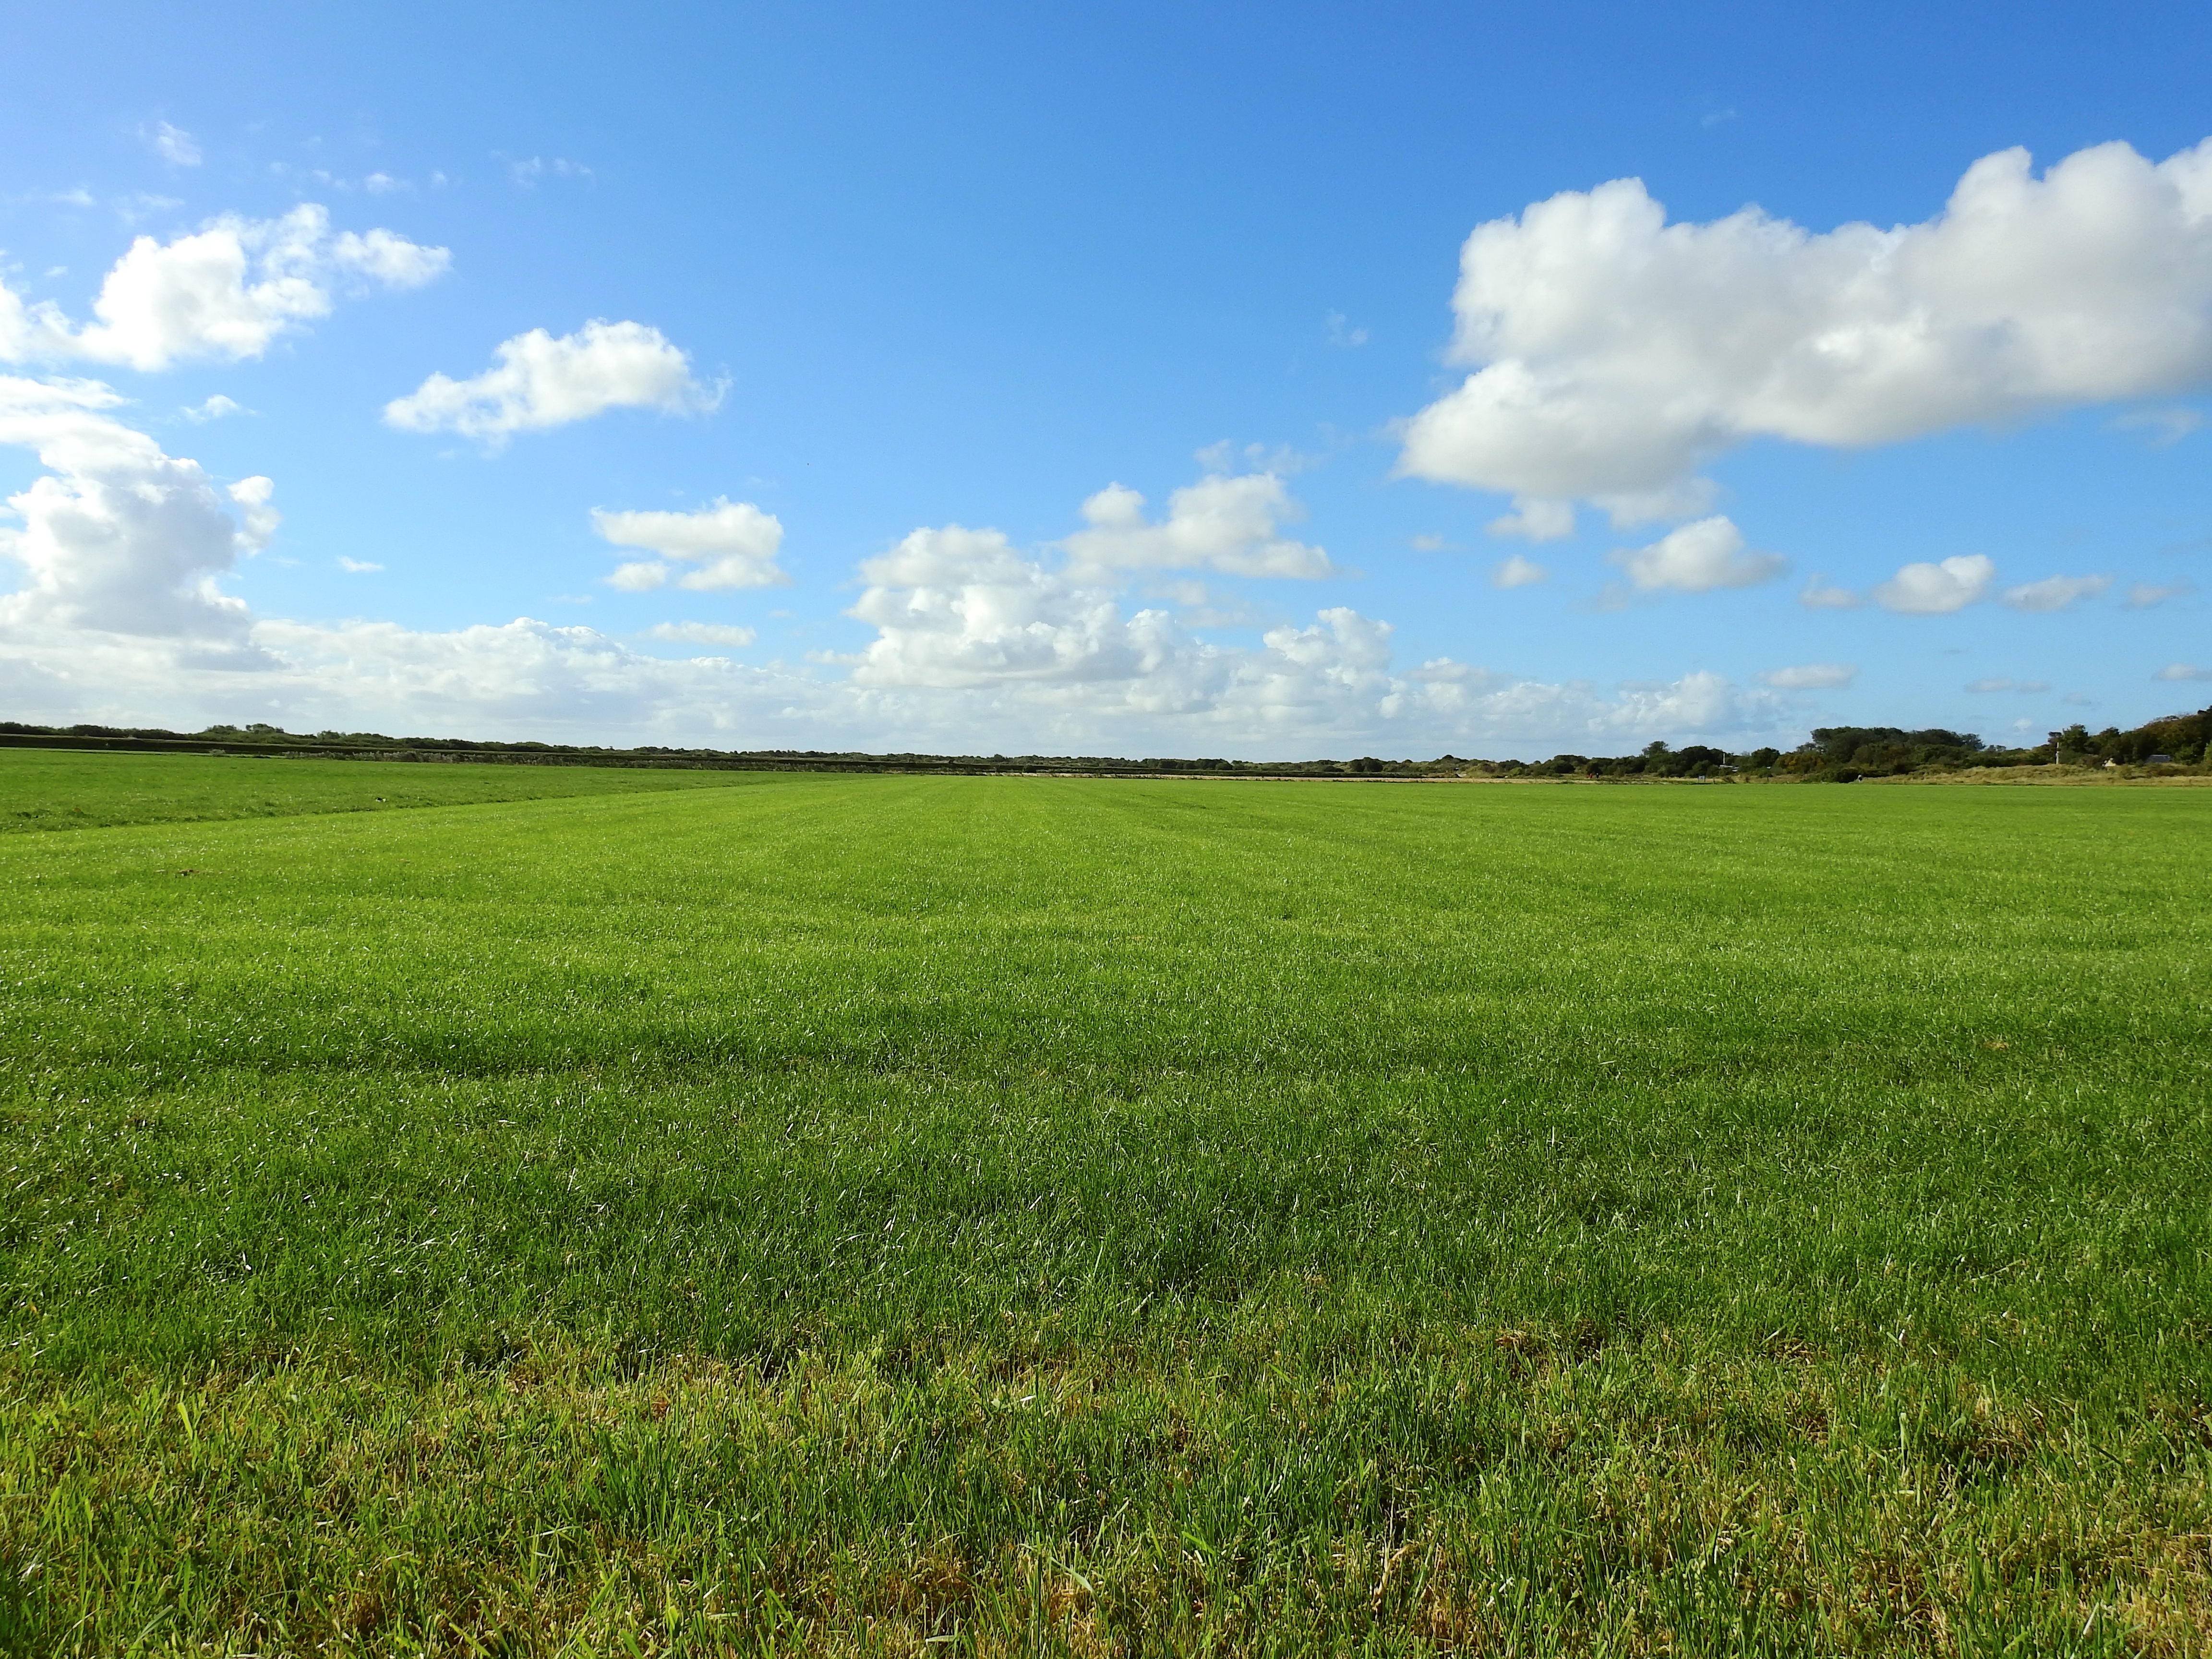
landscape, nature, grass, horizon, marsh, cloud, plant, sky, field, farm, lawn, meadow, prairie, summer, crop, pasture, soil, agriculture, plain, grassland, wetland, habitat, ecosystem, steppe, rural area, pasture land, paddy field, cow pasture, natural environment, geographical feature, grass family, land lot